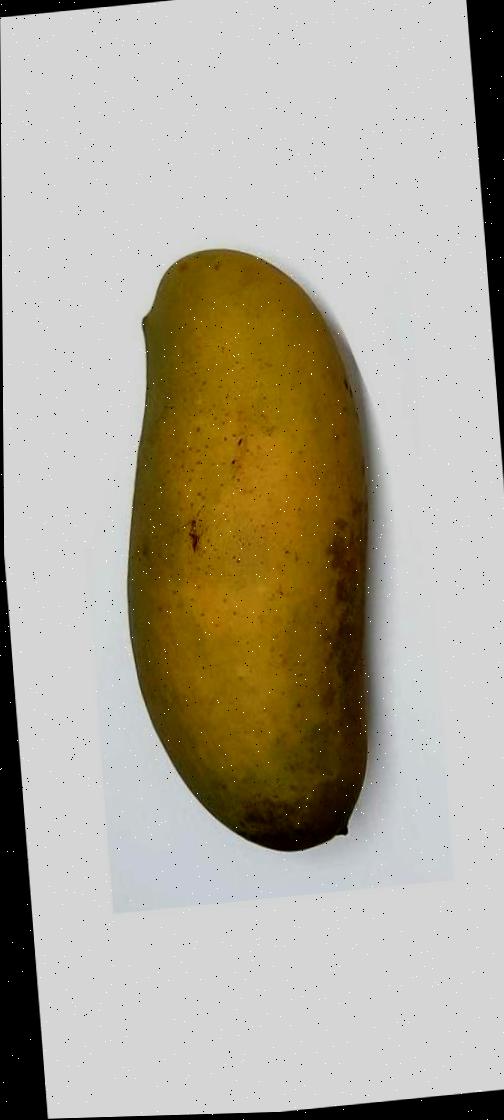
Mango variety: Banana Mango